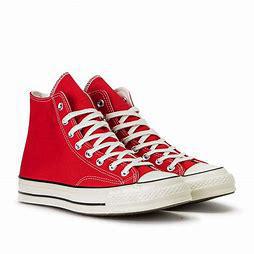
Brand: Converse
Model: Chuck 70 Hi Canvas